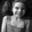
Label: girl